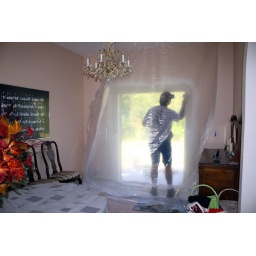
Rick applies dry wall compound around the door frame.